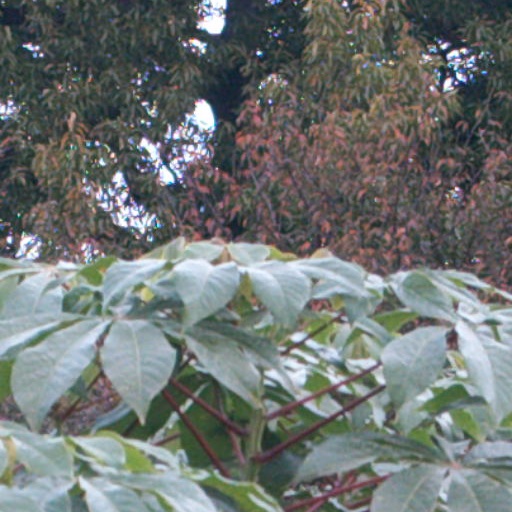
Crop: cassava